Sailor Mouth

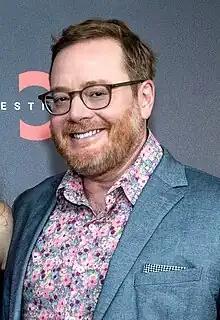
Walt Dohrn, shown here in 2023, wrote the episode with Paul Tibbitt and Merriwether Williams.

The animation of "Sailor Mouth" was directed by Andrew Overtoom, and the episode was written by Walt Dohrn, Paul Tibbitt, and Merriwether Williams. Dohrn and Tibbitt served as the episode's storyboard directors, and Carson Kugler, William Reiss and Erik Wiese worked as storyboard artists. Series creator Stephen Hillenburg has described the episode plot as "a classic thing all kids go through." Much of the storyline for the episode was inspired by the writers' own experiences from childhood. The episode originally aired on Nickelodeon in the United States on September 21, 2001. The episode marks the introduction of Mr. Krabs' mother, Mama Krabs, who was voiced by former "SpongeBob SquarePants" creative producer and executive producer Paul Tibbitt.